Edward Spears

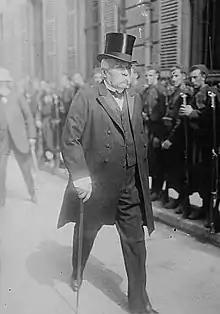
Georges Clemenceau

Language barriers significantly hindered cooperation between the British and French armies during World War I, with many officers lacking proficiency in each other's languages. British soldiers who had difficulty pronouncing French place names developed their own versions of these names. French place names also posed difficulties for senior officers. In the spring of 1915, Spears was instructed to pronounce French place names in an anglicized manner so that General Sir William Robertson, the newly appointed Chief of Staff, could understand them.